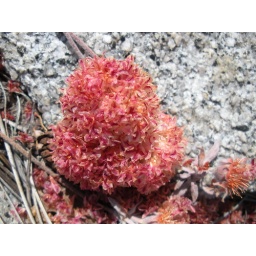
Sierras flower in rock